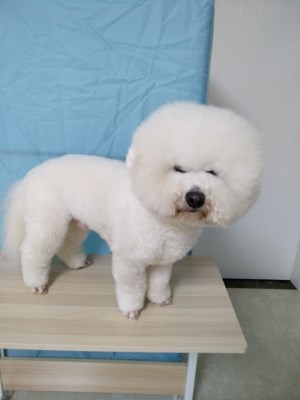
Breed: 3083-n000117-Bichon_Frise